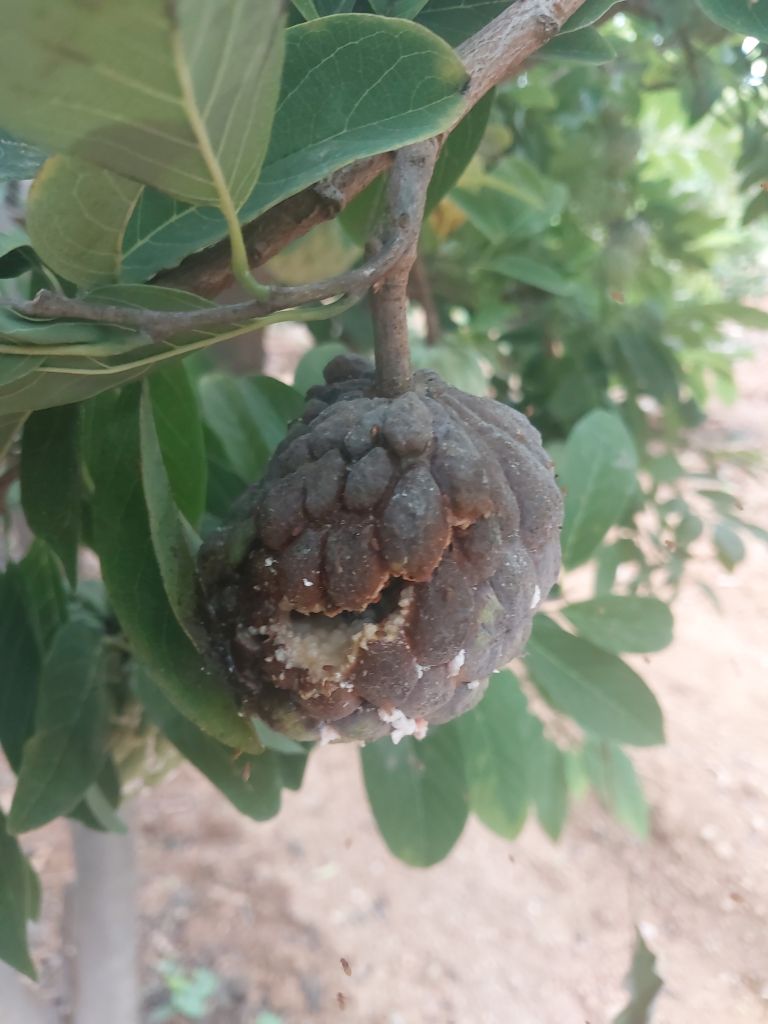
Disease label: Blank Canker